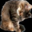
Label: cat